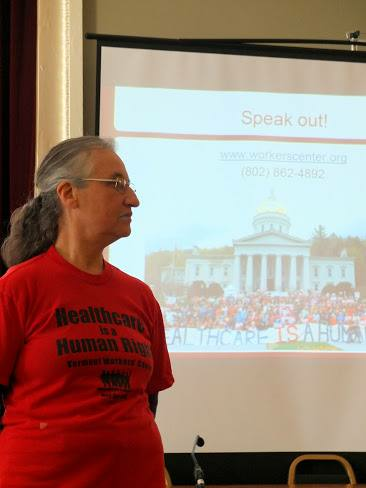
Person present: Yes